Ned Kelly

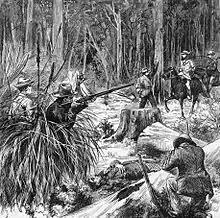
The gang prepares to open fire as Kennedy and Scanlan arrive. Lonigan's body lies in the foreground.

The following day at about 5 p.m., while Kennedy and Scanlan were out scouting, the gang bailed up McIntyre and Lonigan at the camp. McIntyre was then unarmed and surrendered. Lonigan made a motion to draw his revolver and ran for the cover of a log. Ned immediately shot Lonigan, killing him. Ned said he did not begrudge his death, calling him the "meanest man that I had any account against".